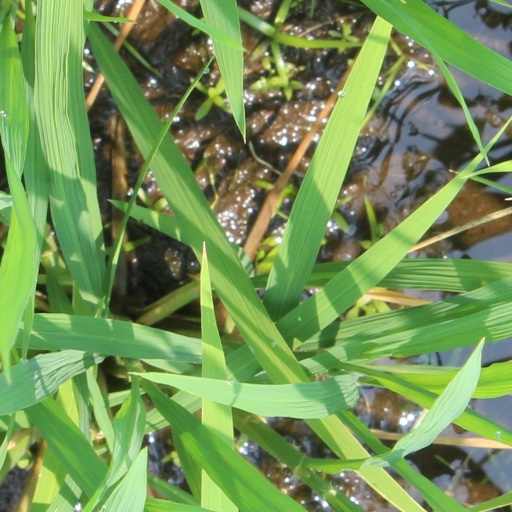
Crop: rice